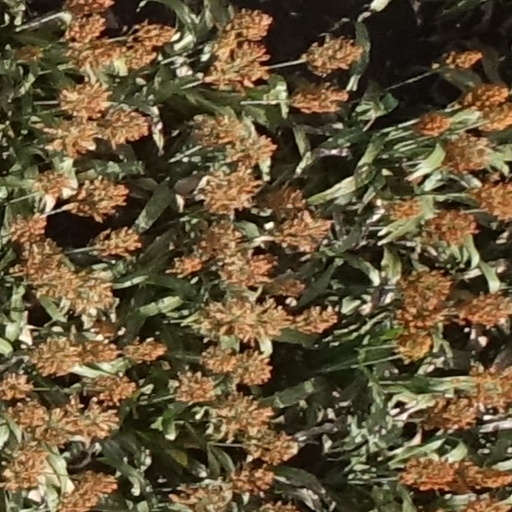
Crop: sorghum